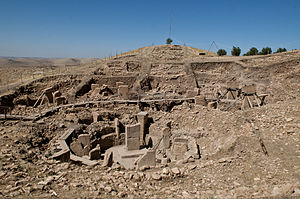
Göbekli Tepe
Ruinerne af Göbekli Tepe
Göbekli Tepe [udtale: ɡøbe̞kli te̞pɛ]